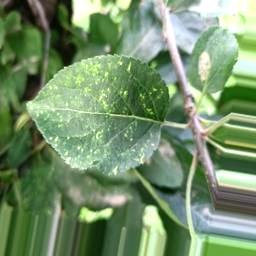
Label: Apple_Mosaic